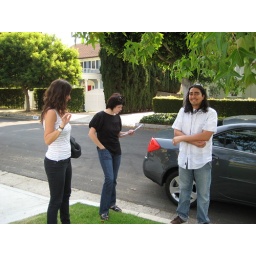
... all of us in front of Norman's house before the big bike ride!